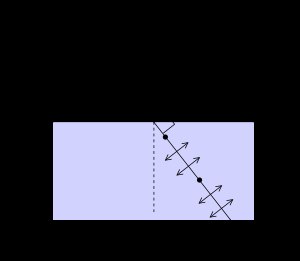
Brewster-vinkel
I dette eksempel er den indgående lysstråle upolariseret, mens den reflekterede er s-polariseret.
Brewster-vinklen er for lys den indfaldsvinkel, hvor kun s-polariseret lys bliver reflekteret. Hvis lysstrålen kommer fra et medie med brydningsindekset, og det reflekterende medie har brydningsindekset, er Brewster-vinklen givet ved: